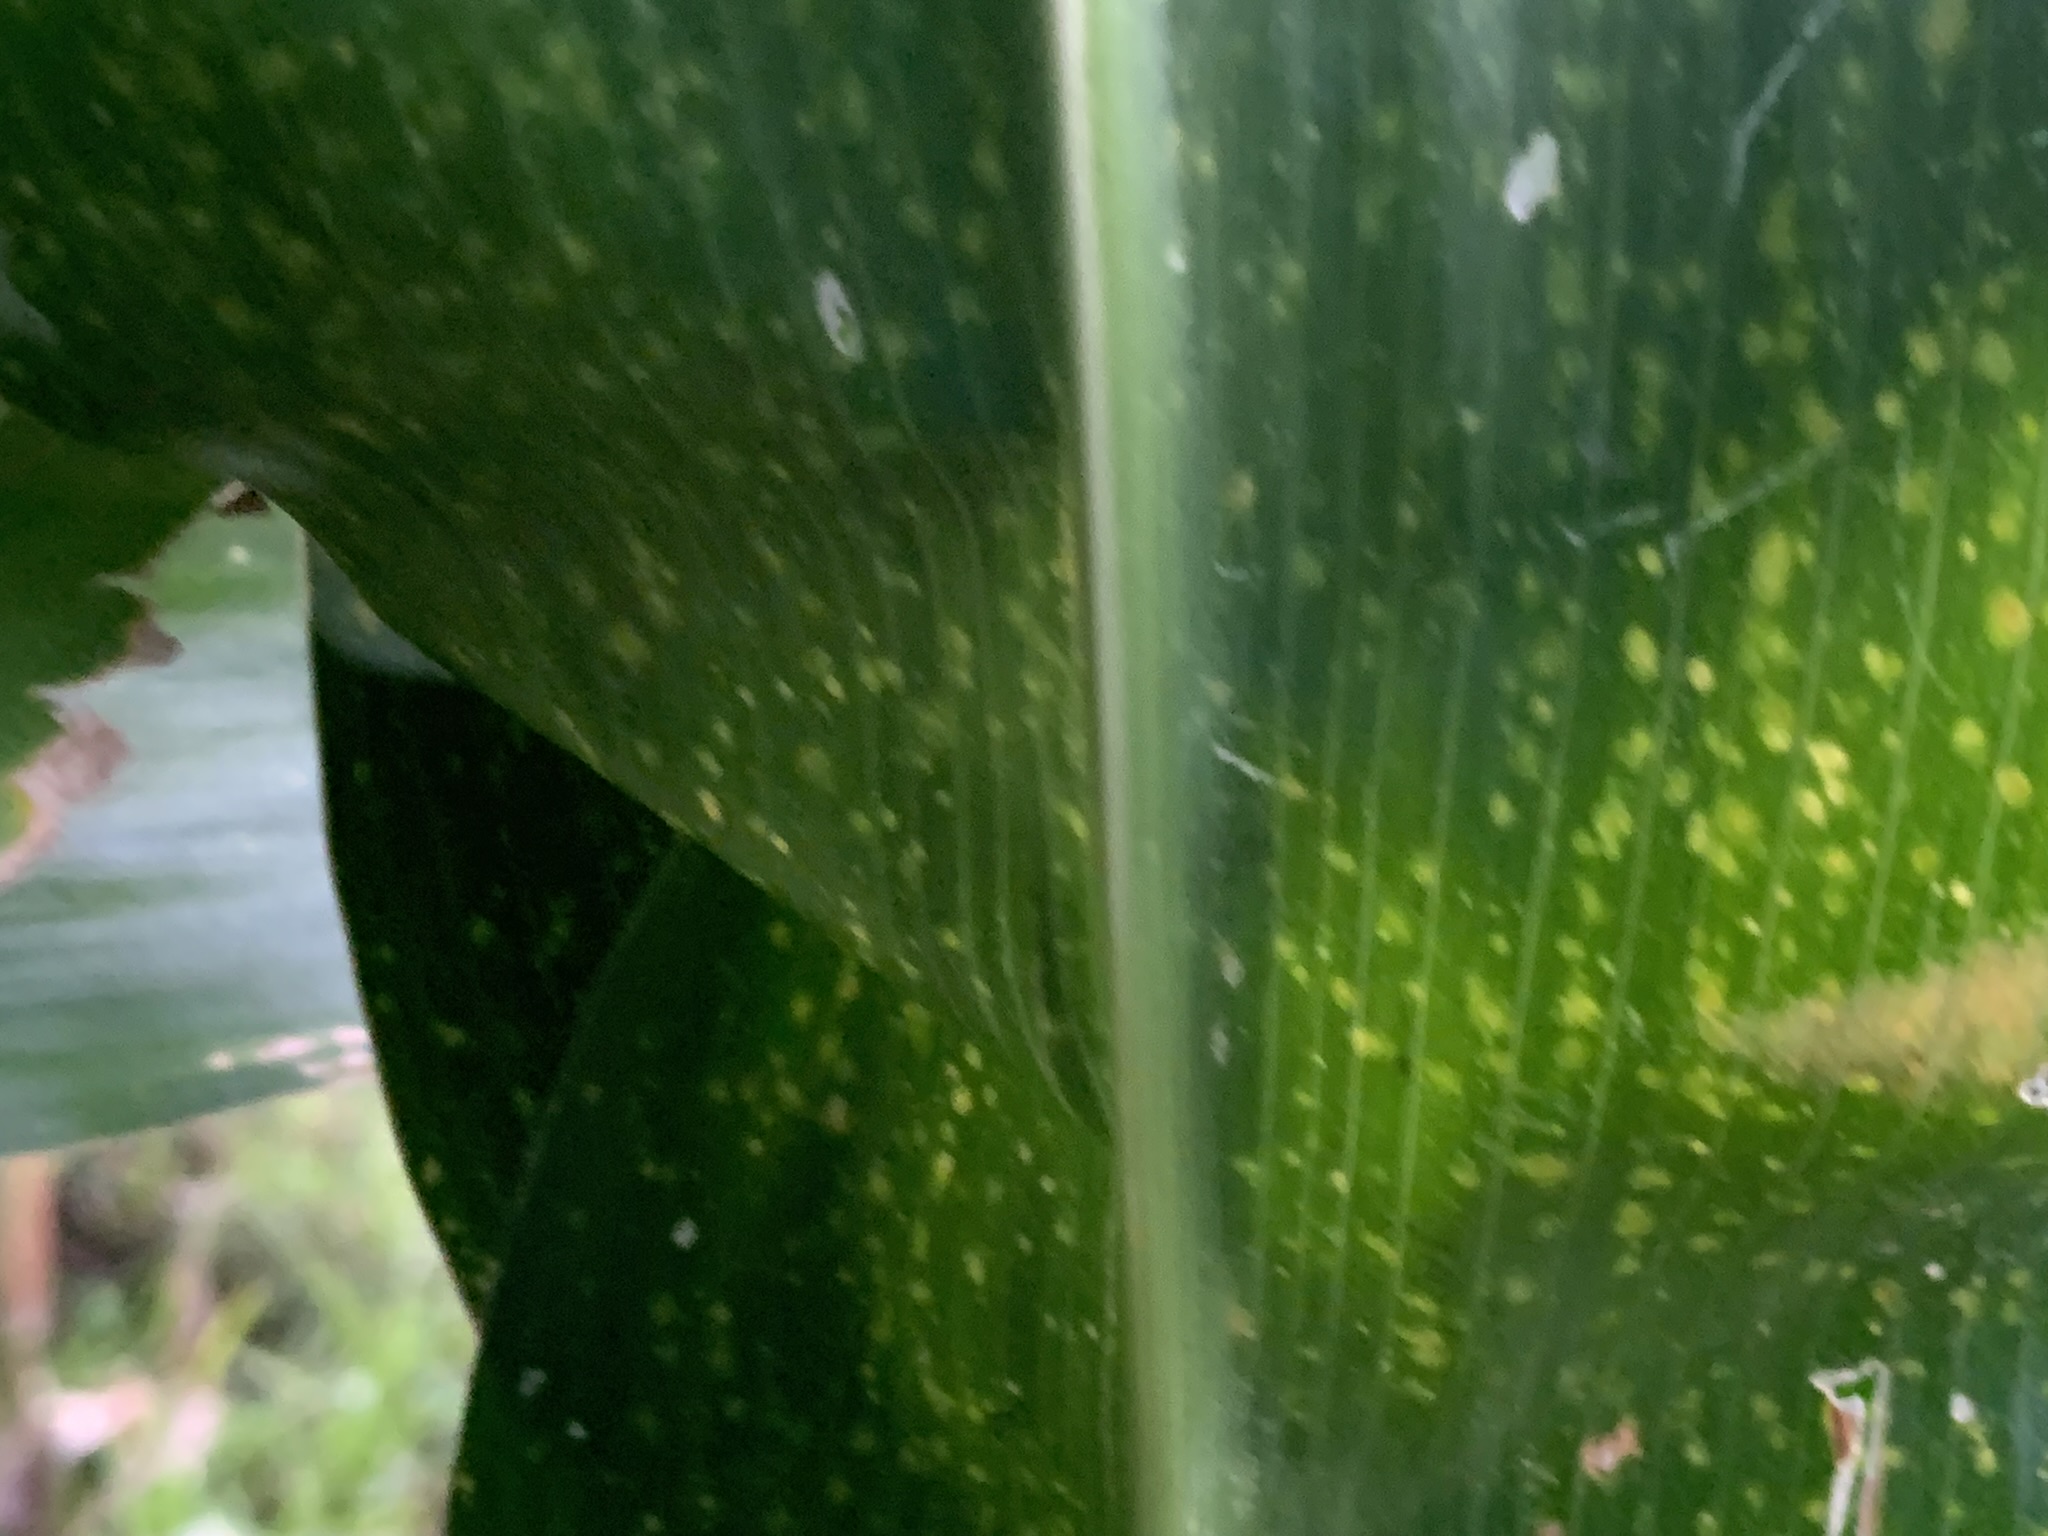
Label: MLN